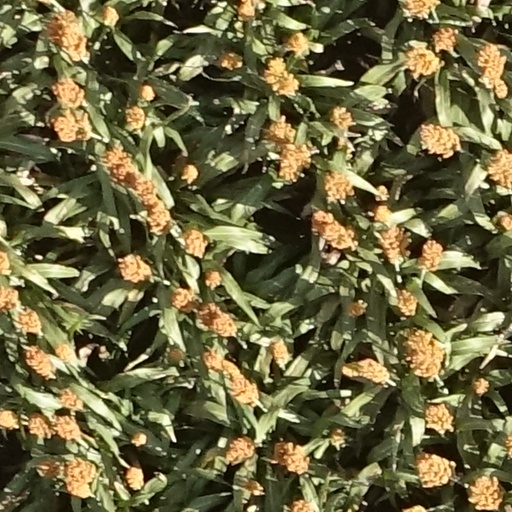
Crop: sorghum